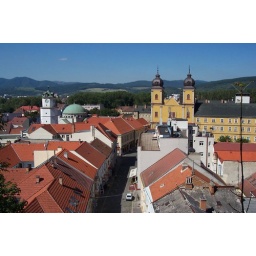
View over the side of a wall as I waked up the hill to the castle.